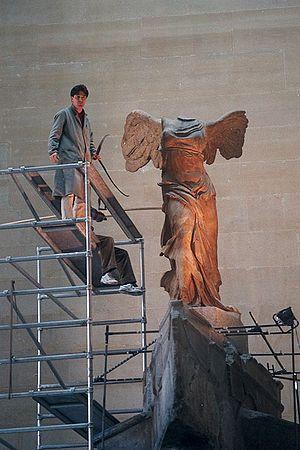
Patrick Laroche, né le 6 octobre 1959 à Blois, est un sculpteur de nationalités française et suisse.